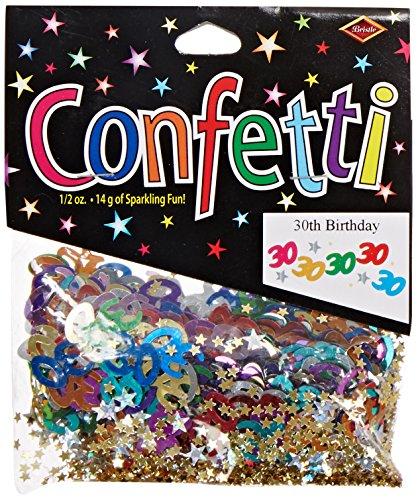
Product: Beistle CN028 30 & Stars Confetti Birthday Party Supplies, Tableware Decorations, 0.5 Ounces, Multicolored
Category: Toys & Games | Party Supplies
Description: Birthday party confetti consists of the number 30 and small Stars.
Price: $4.51
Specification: Product Dimensions:         5.2 x 4.5 inches ; 0.48 ounces    |Shipping Weight: 0.2 ounces (View shipping rates and policies)|Domestic Shipping: Item can be shipped within U.S.|International Shipping: This item can be shipped to select countries outside of the U.S.  Learn More|ASIN: B006UGXMNA|UPC: 696749891117 022735180284|Item model number: CN028|    #51482    in Kids' Party Supplies